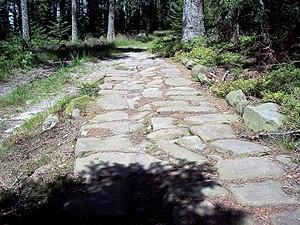
Chaussée Romaine. Raon-sur-Plaine. Vosges
Raon-sur-Plaine est une commune française située dans le département des Vosges en région Grand Est.